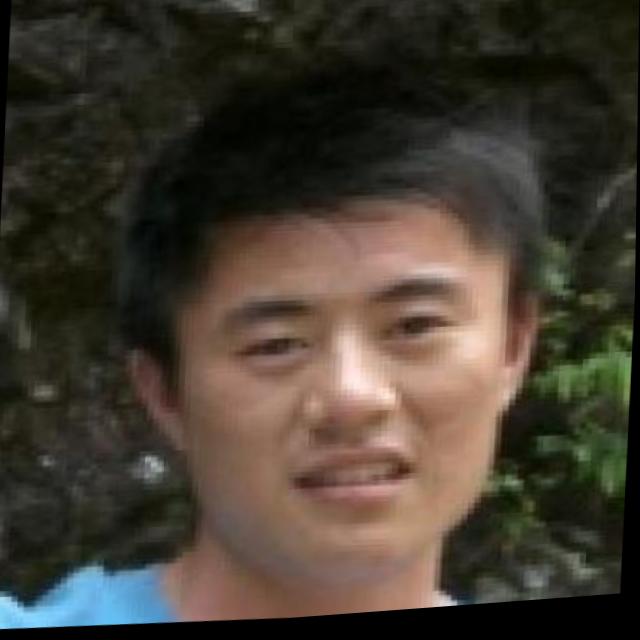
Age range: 21-44